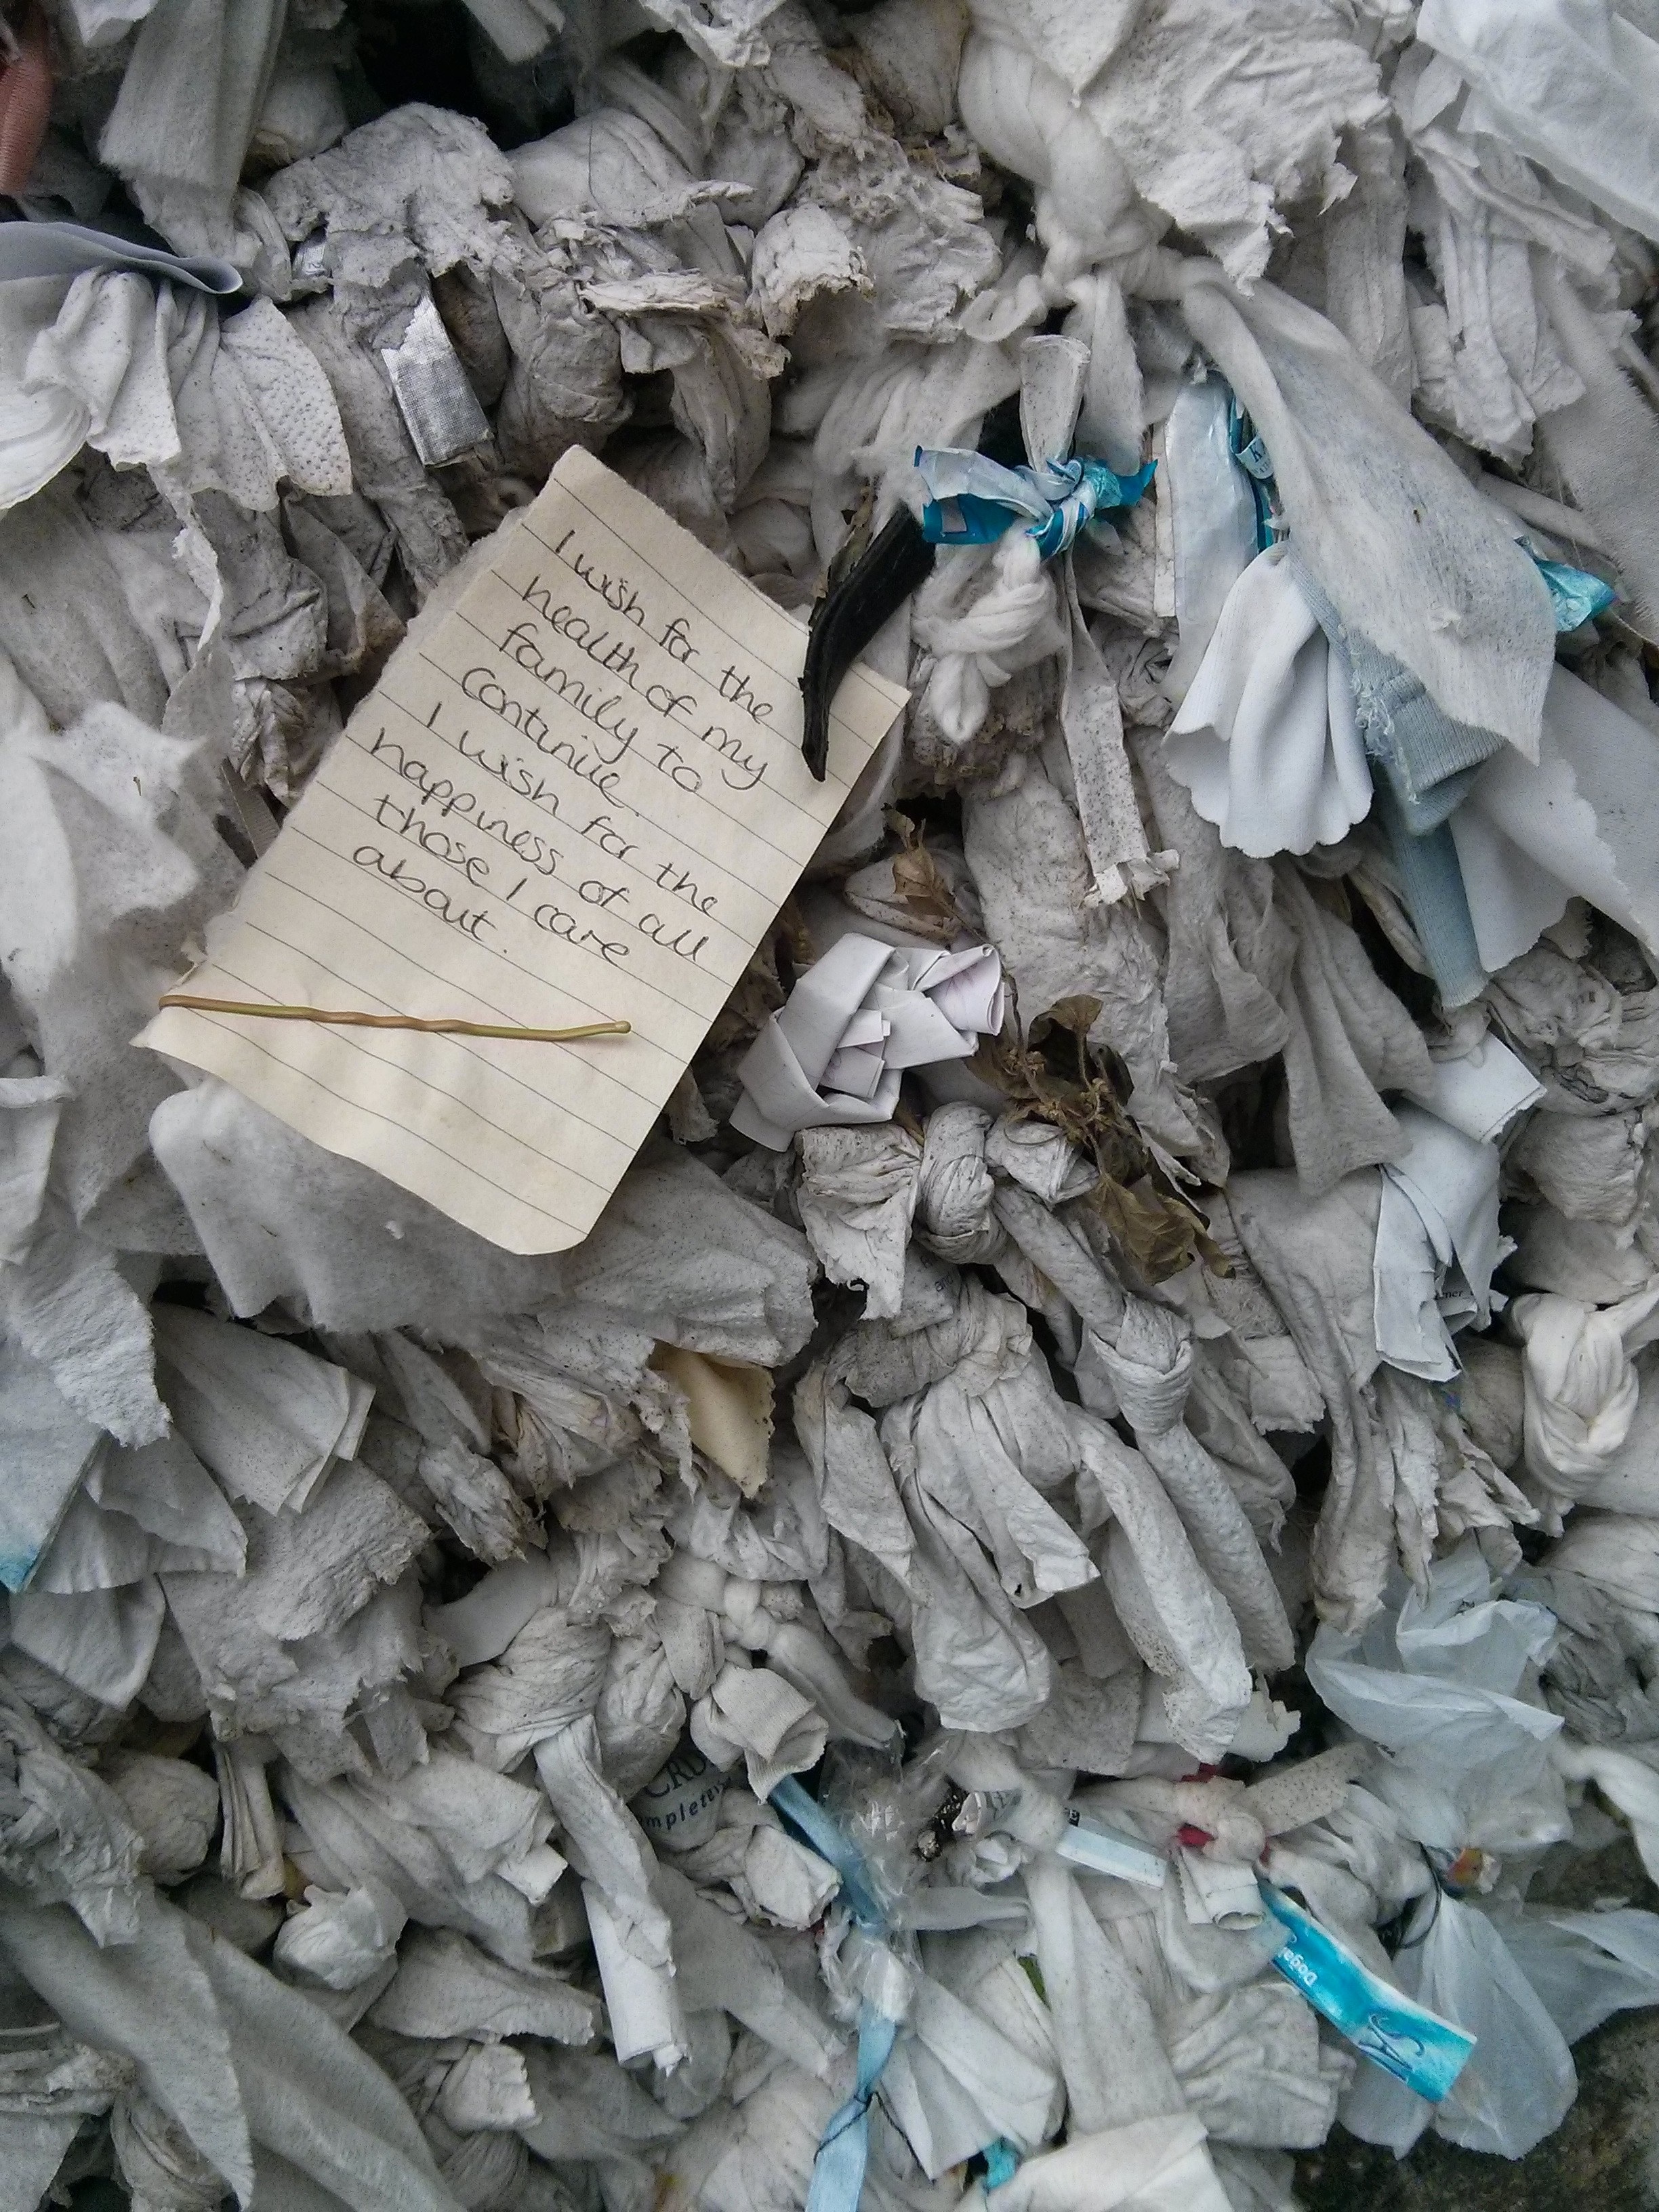
paper, material, turkey, waste, prayer, scrap, desire, application